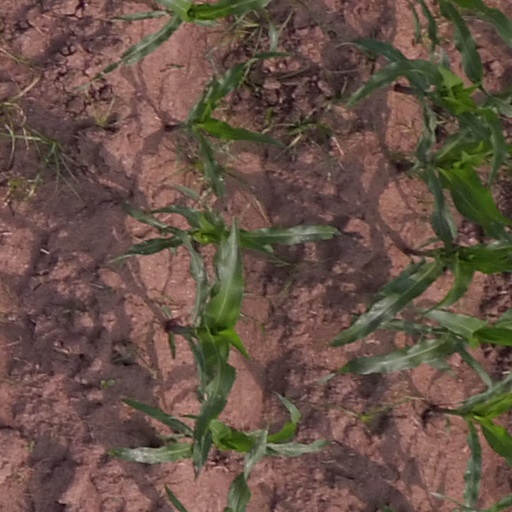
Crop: maize; corn